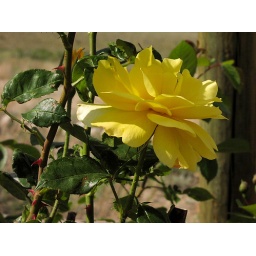
One of the first flowers in our new rose garden.